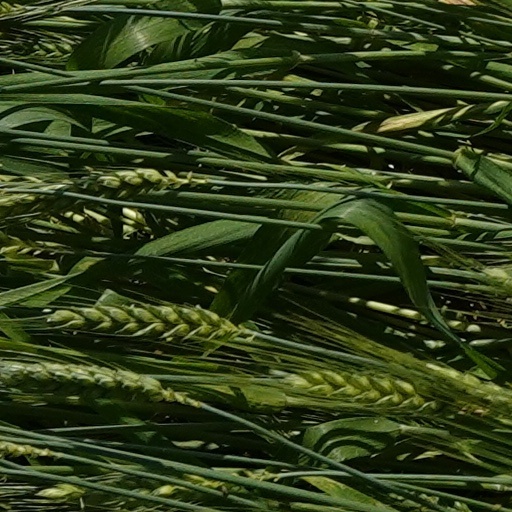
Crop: wheat